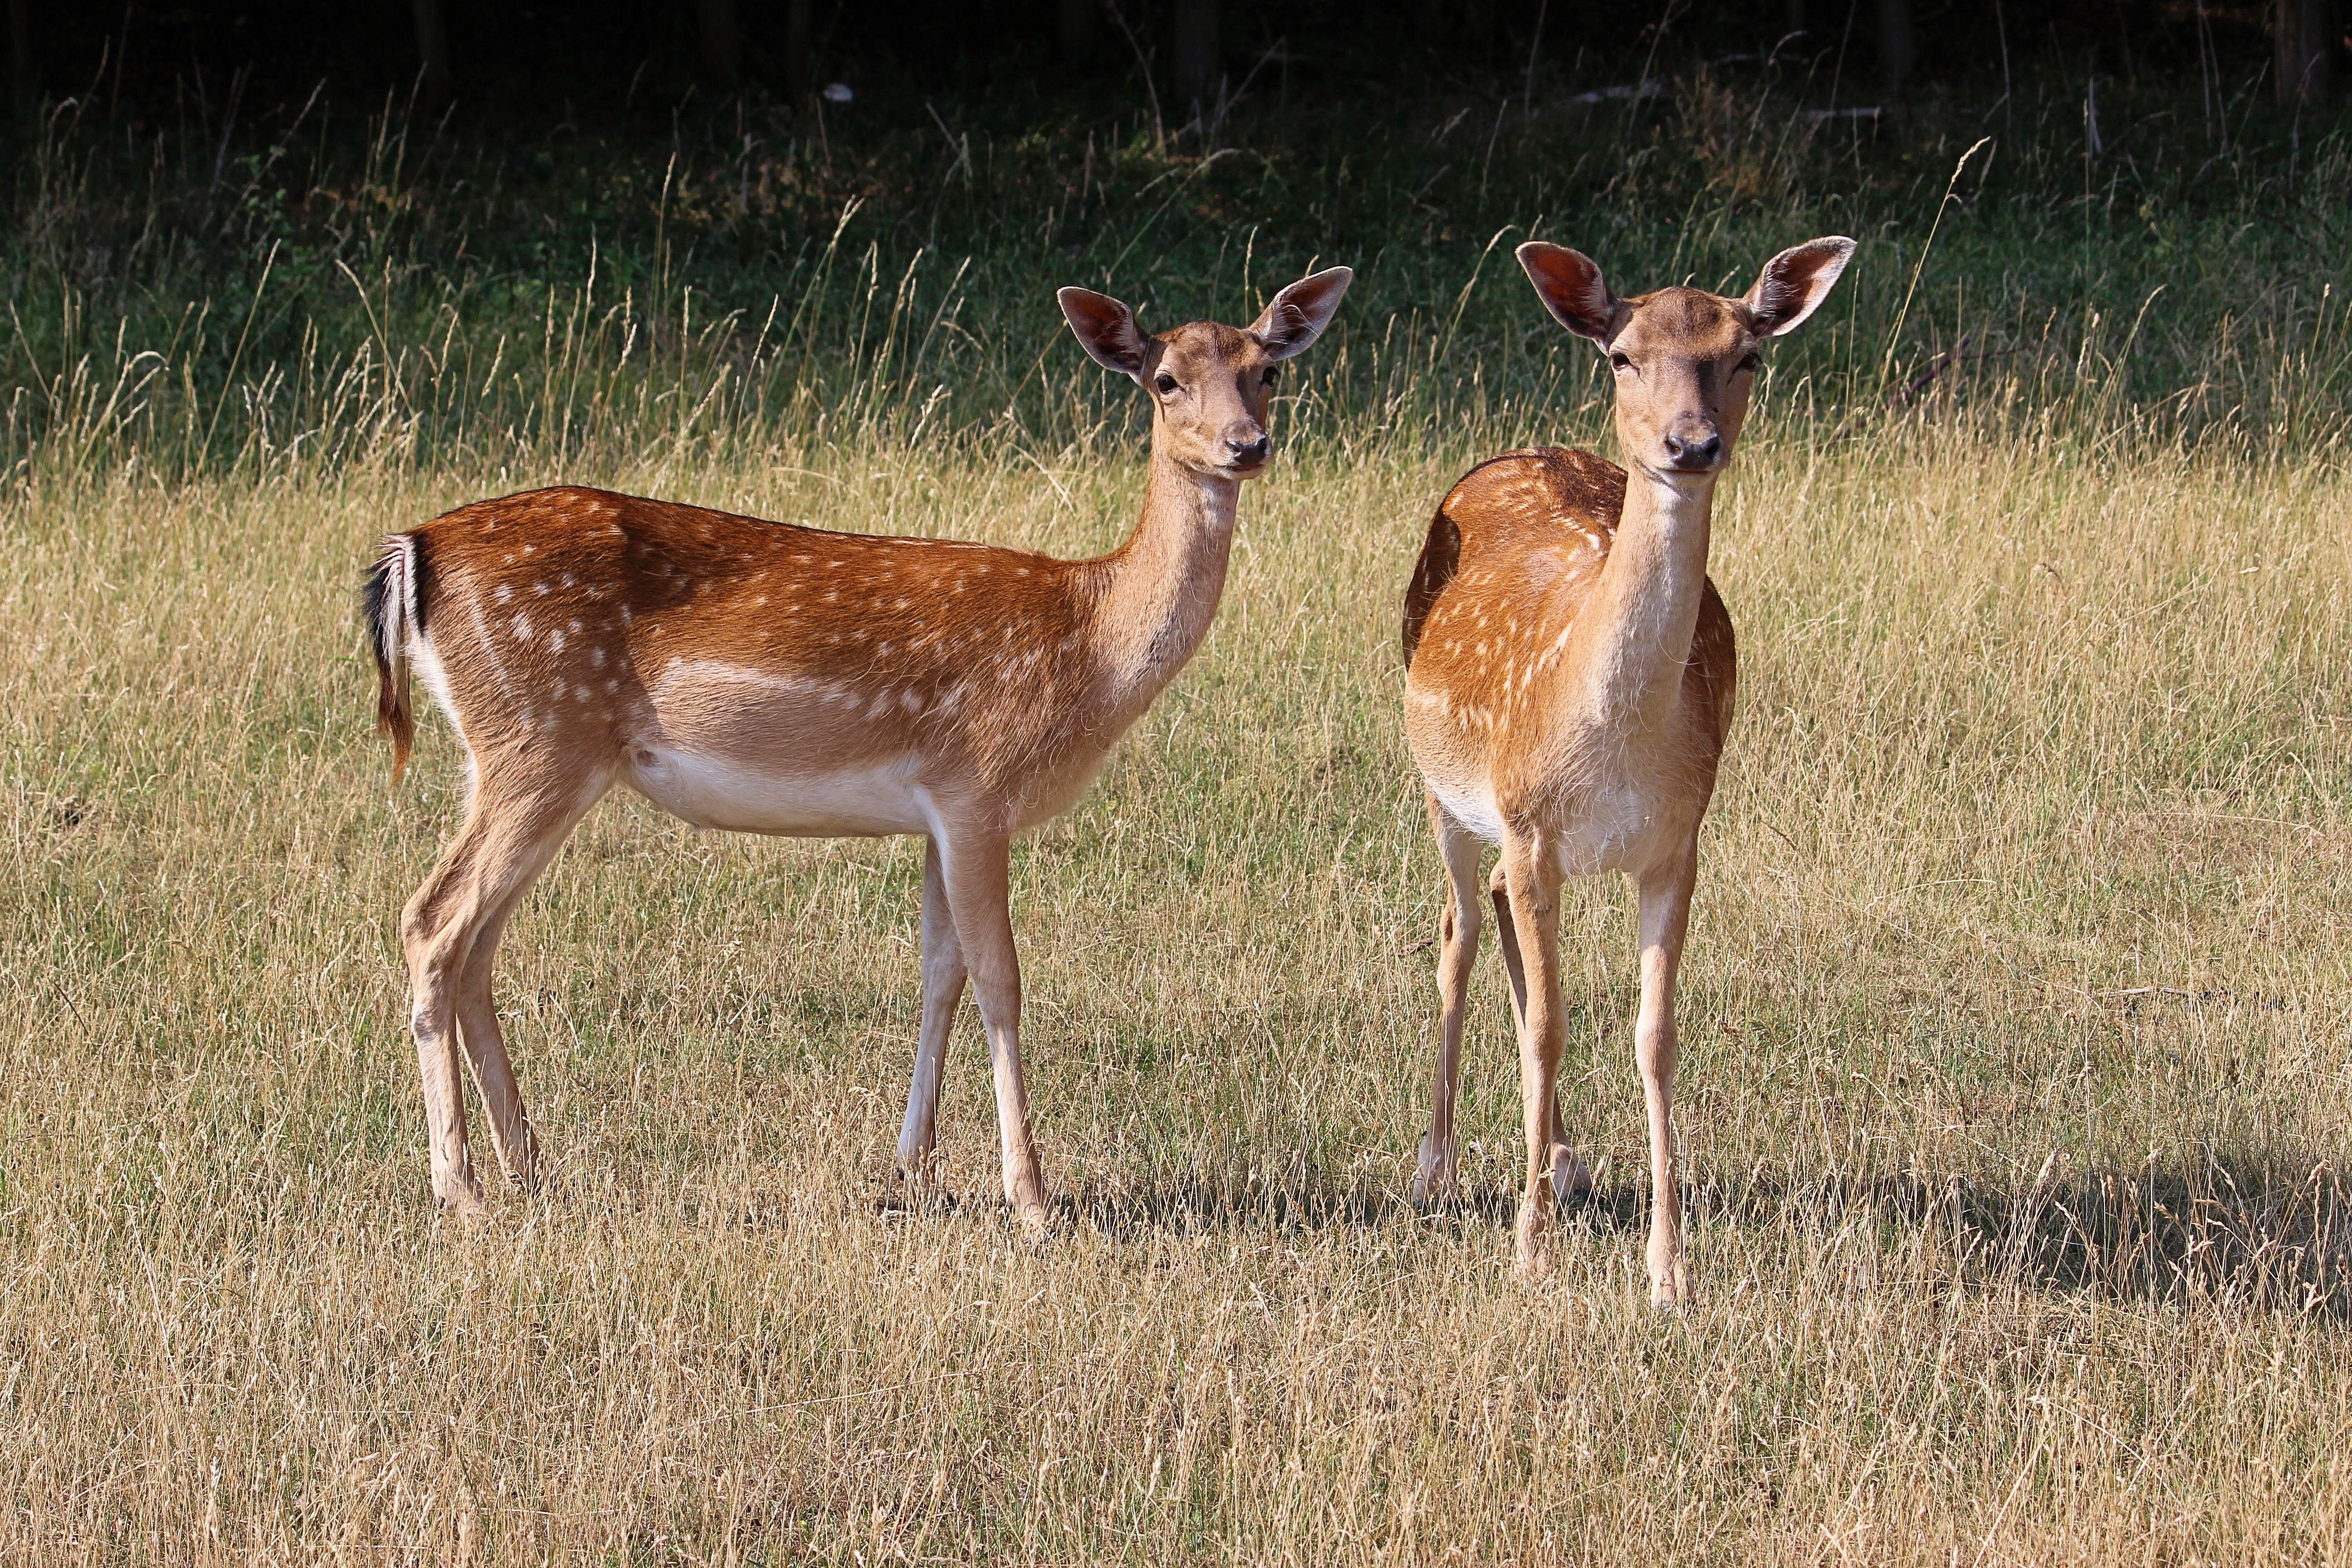
nature, forest, meadow, prairie, wildlife, deer, mammal, fauna, antelope, gazelle, grassland, vertebrate, impala, roe deer, fallow deer, white tailed deer, pronghorn